Jason Heyward

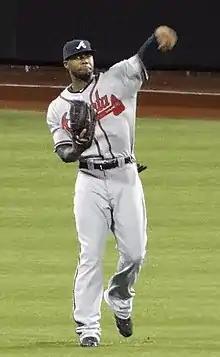
Heyward throwing the ball at Citi Field in 2010

After Heyward made a rapid ascent through the minor leagues, the Braves invited him to spring training in March 2010. There, his hitting continued to draw notice; he routinely hit "rockets" all over the field and over the fences, compelling manager Bobby Cox to make him a regular in the lineup. Cox mentioned that the balls Heyward hit made a different, more pronounced sound than the balls hit by other players. Heyward hit two notable batting practice home runs at the Champion Stadium training complex in Lake Buena Vista, Florida. One damaged a Coca-Cola truck in the parking lot, and another broke the sunroof of Atlanta Braves' assistant general manager Bruce Manno's car. He was initially issued uniform number 71. At the end of spring training, he asked for and received number 22, which he wore in memory of his deceased high school teammate, Andrew Wilmot.